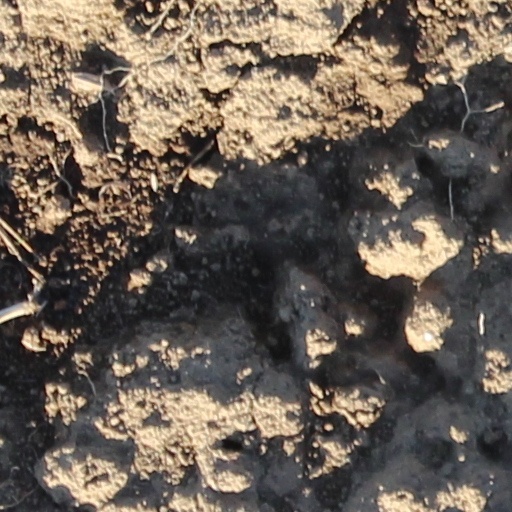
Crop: wheat